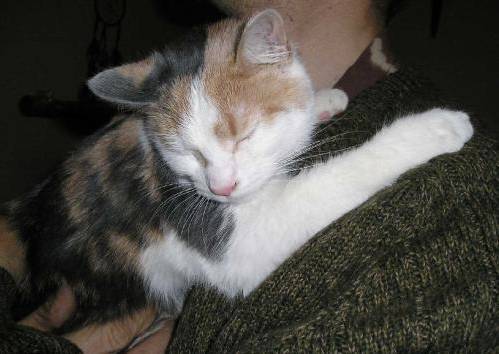
Label: cat